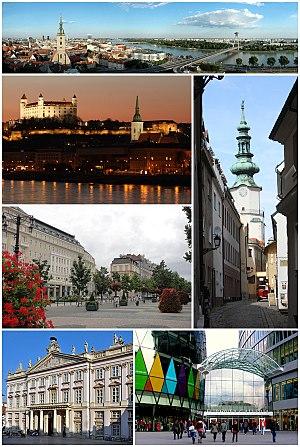
Bratislava est la capitale de la Slovaquie indépendante depuis 1993, située dans le sud-ouest du pays, à proximité des frontières avec l'Autriche, la Hongrie et la Tchéquie d'une part et de la capitale autrichienne, Vienne, d'autre part.